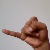
The image shows a hand gesture representing the letter 'J' in Indian Sign Language.